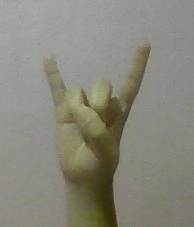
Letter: la